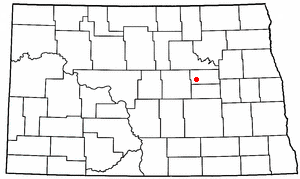
New Rockford (North Dakota)
New Rockford i North Dakota
New Rockford er en amerikansk by og administrativt centrum for det amerikanske county Eddy County i staten North Dakota. I 2000 havde byen et indbyggertal på 1.463.